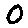
Label: 0